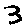
Label: 3